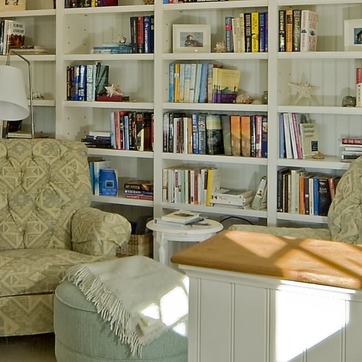
Material: paper